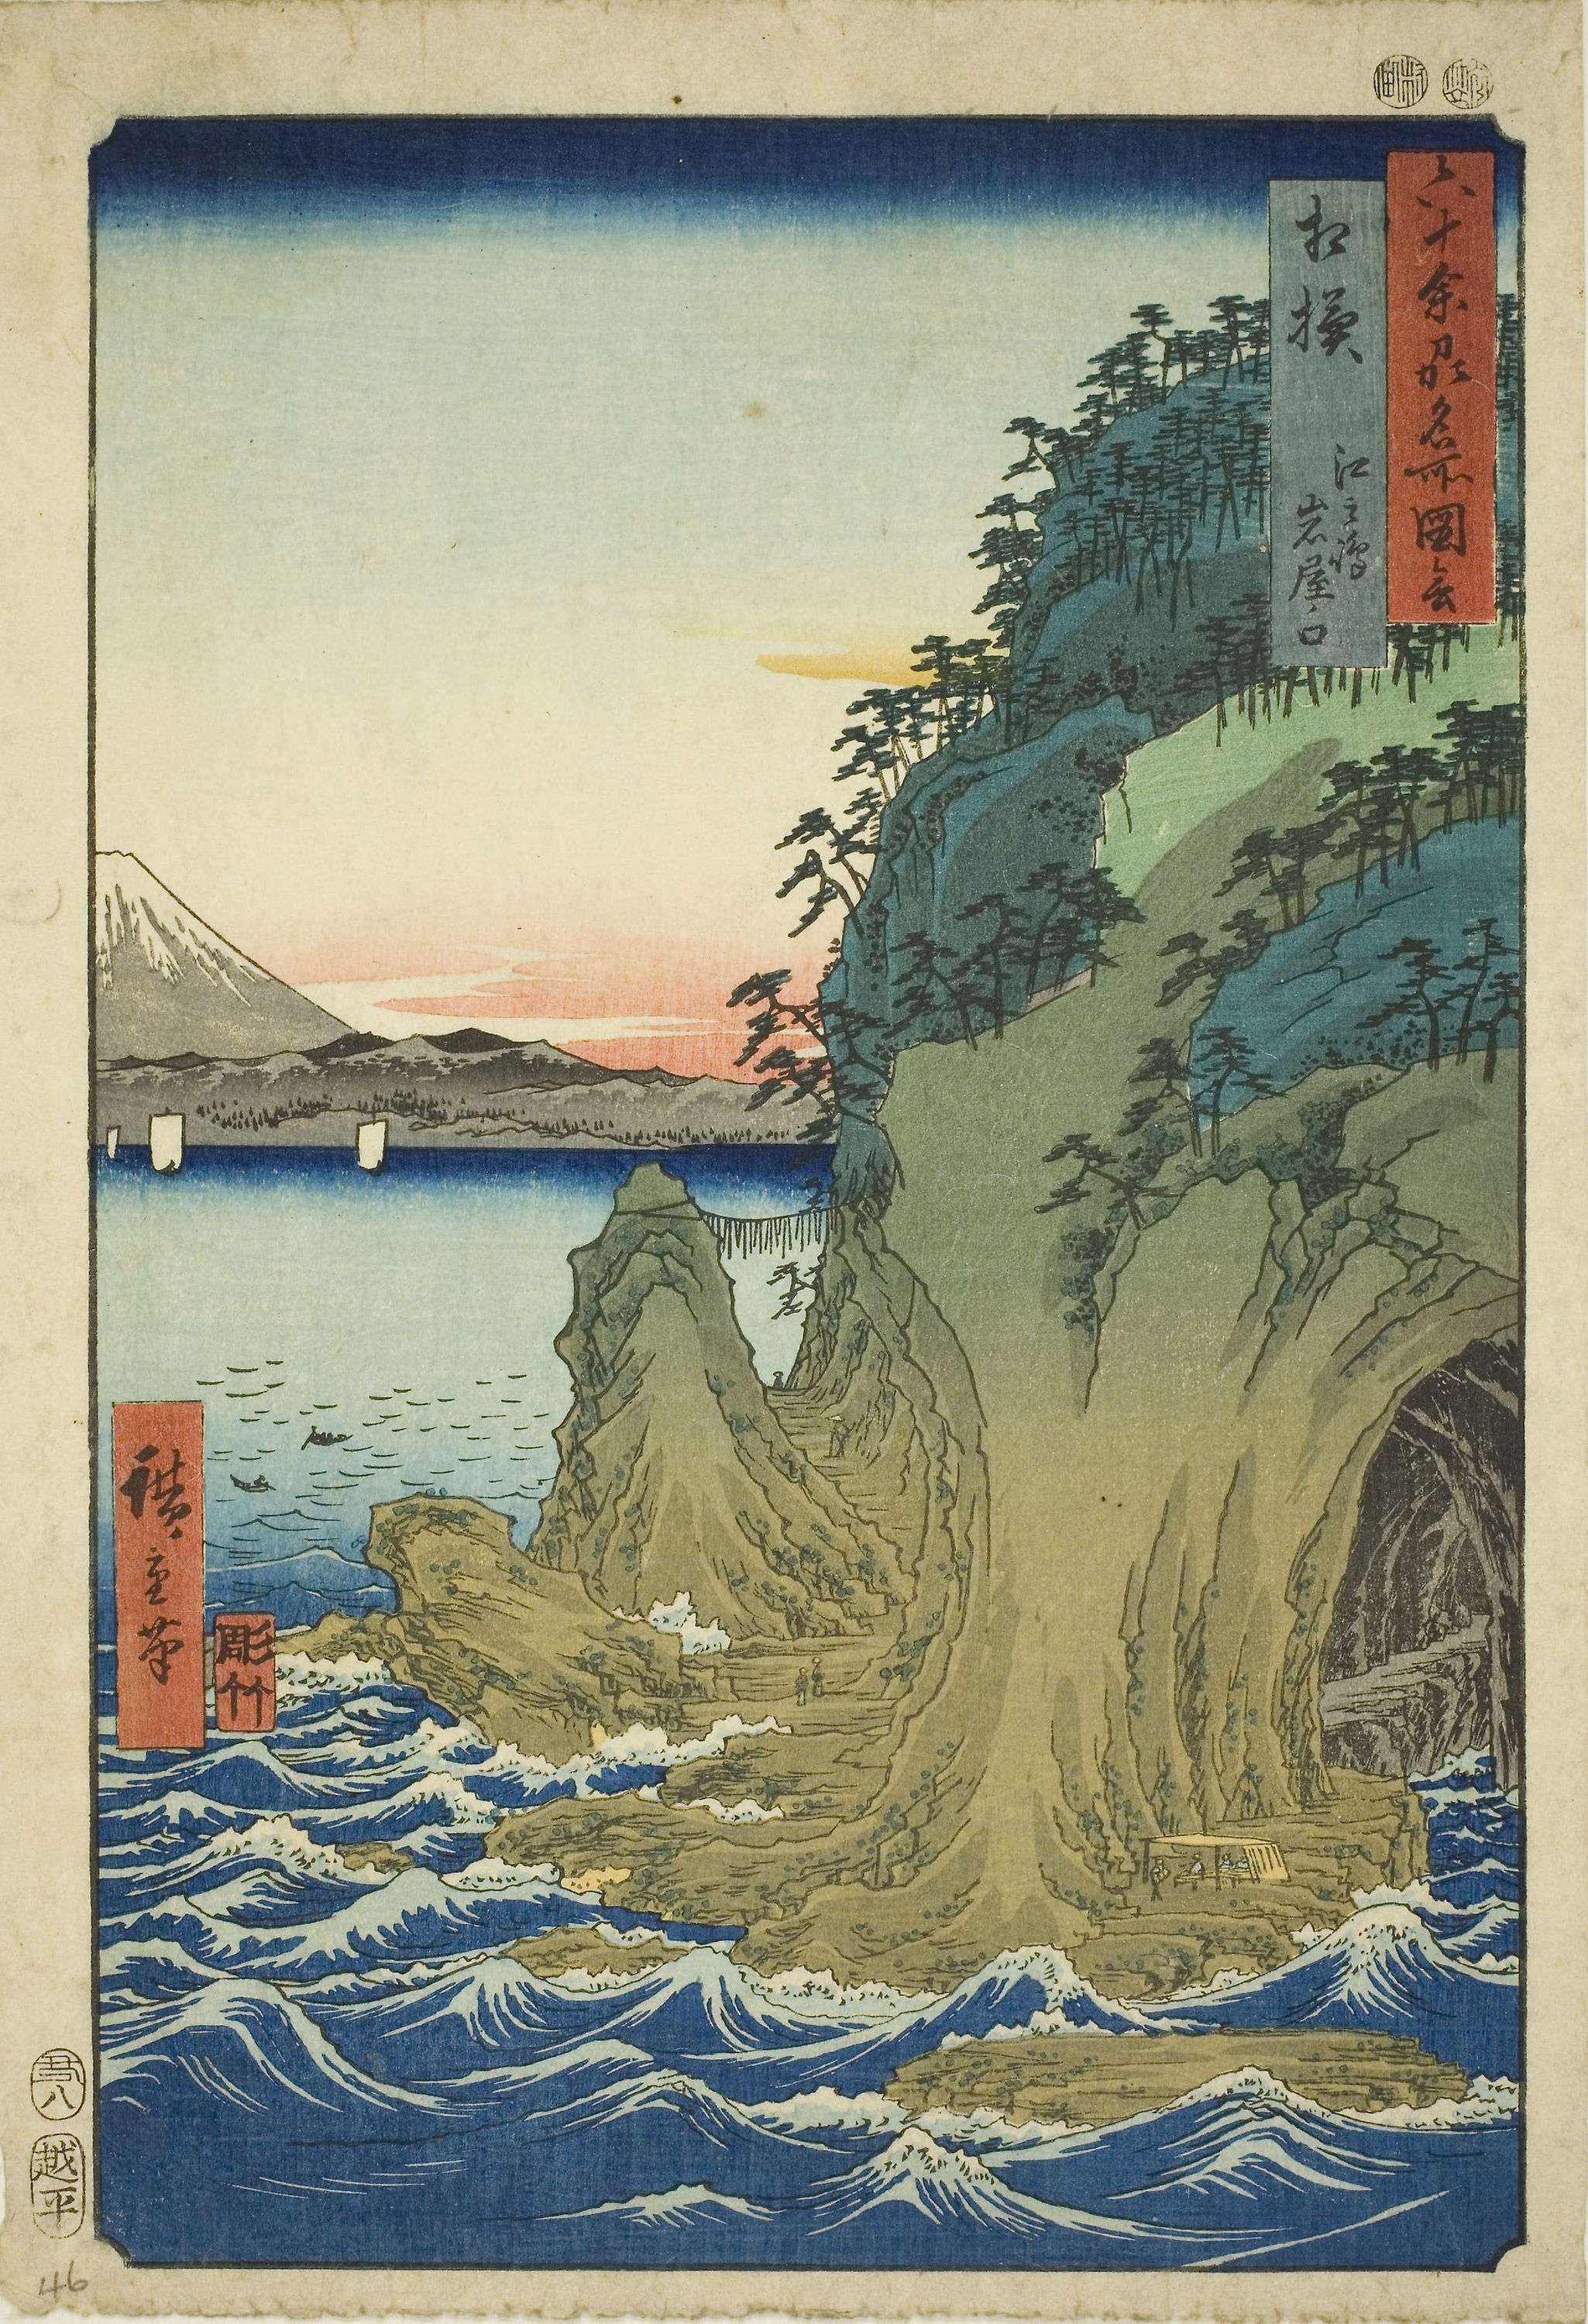
painting, art, illustration, sea, modern art, antique, paper product